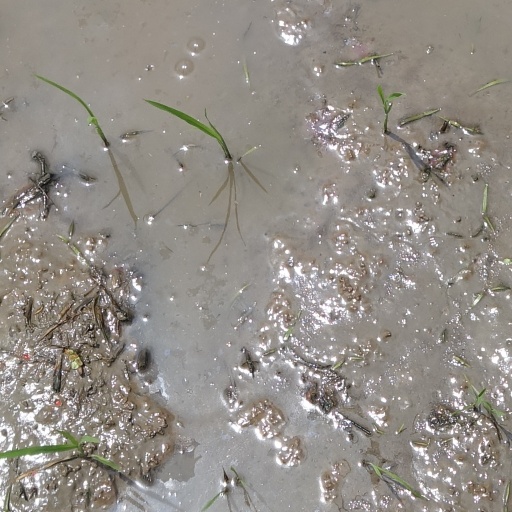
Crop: rice